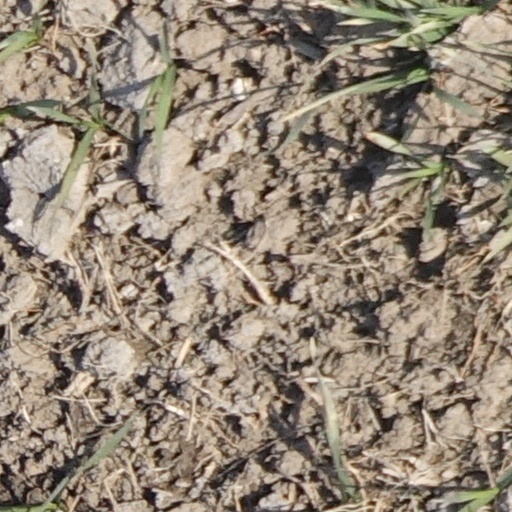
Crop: wheat